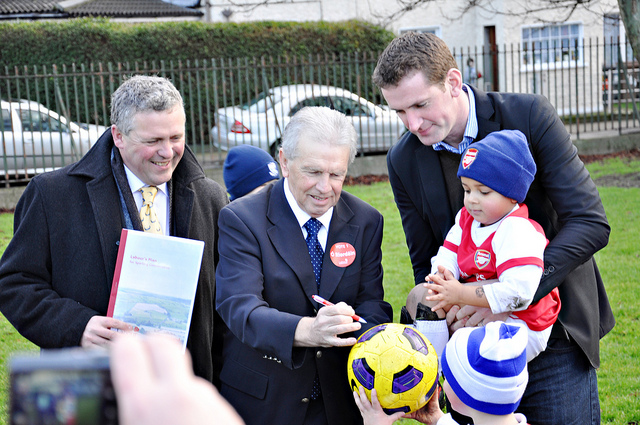
những người hâm mộ đang xin chữ kí của người đàn lên quả bóng